Krokskogen

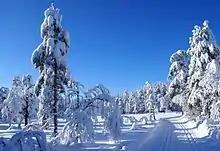
Krokskogen in winter

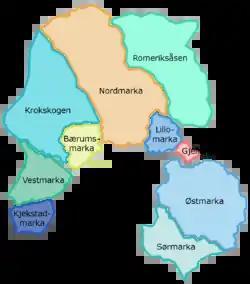
Krokskogen forms part of Oslomarka

Krokskogen is a forested area which located outside of Oslo, Norway. It is a part of Oslomarka and is situated between Bærumsmarka, Vestmarka and Nordmarka.